Atlantic horse mackerel

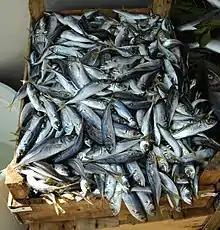
"Trachurus trachurus" catch

The Atlantic horse mackerel is fished for commercially using trawls, longlines, purse seines (using artificial light), traps and on line gear. In 1999 the Food and Agriculture Organization stated that the total catch reported to it was 322 207 tonnes with the largest catches being in the Netherlands and in Ireland. There is a total allowable catch (TAC) in the North Sea for this species and landings have consistently been below this level but the TAC is not in line with the scientific advice. There have been calls to create a management plan for the Atlantic horse mackerel in the North Sea but currently there are no specific management objectives for it. The stock needs to be assessed and management objectives should be set before the fishery can be shown to be sustainable.